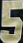
Number: 5